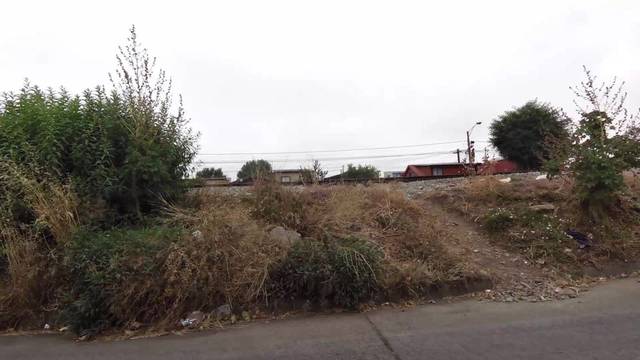
Region: Chile
Coordinates: -36.81, -73.042